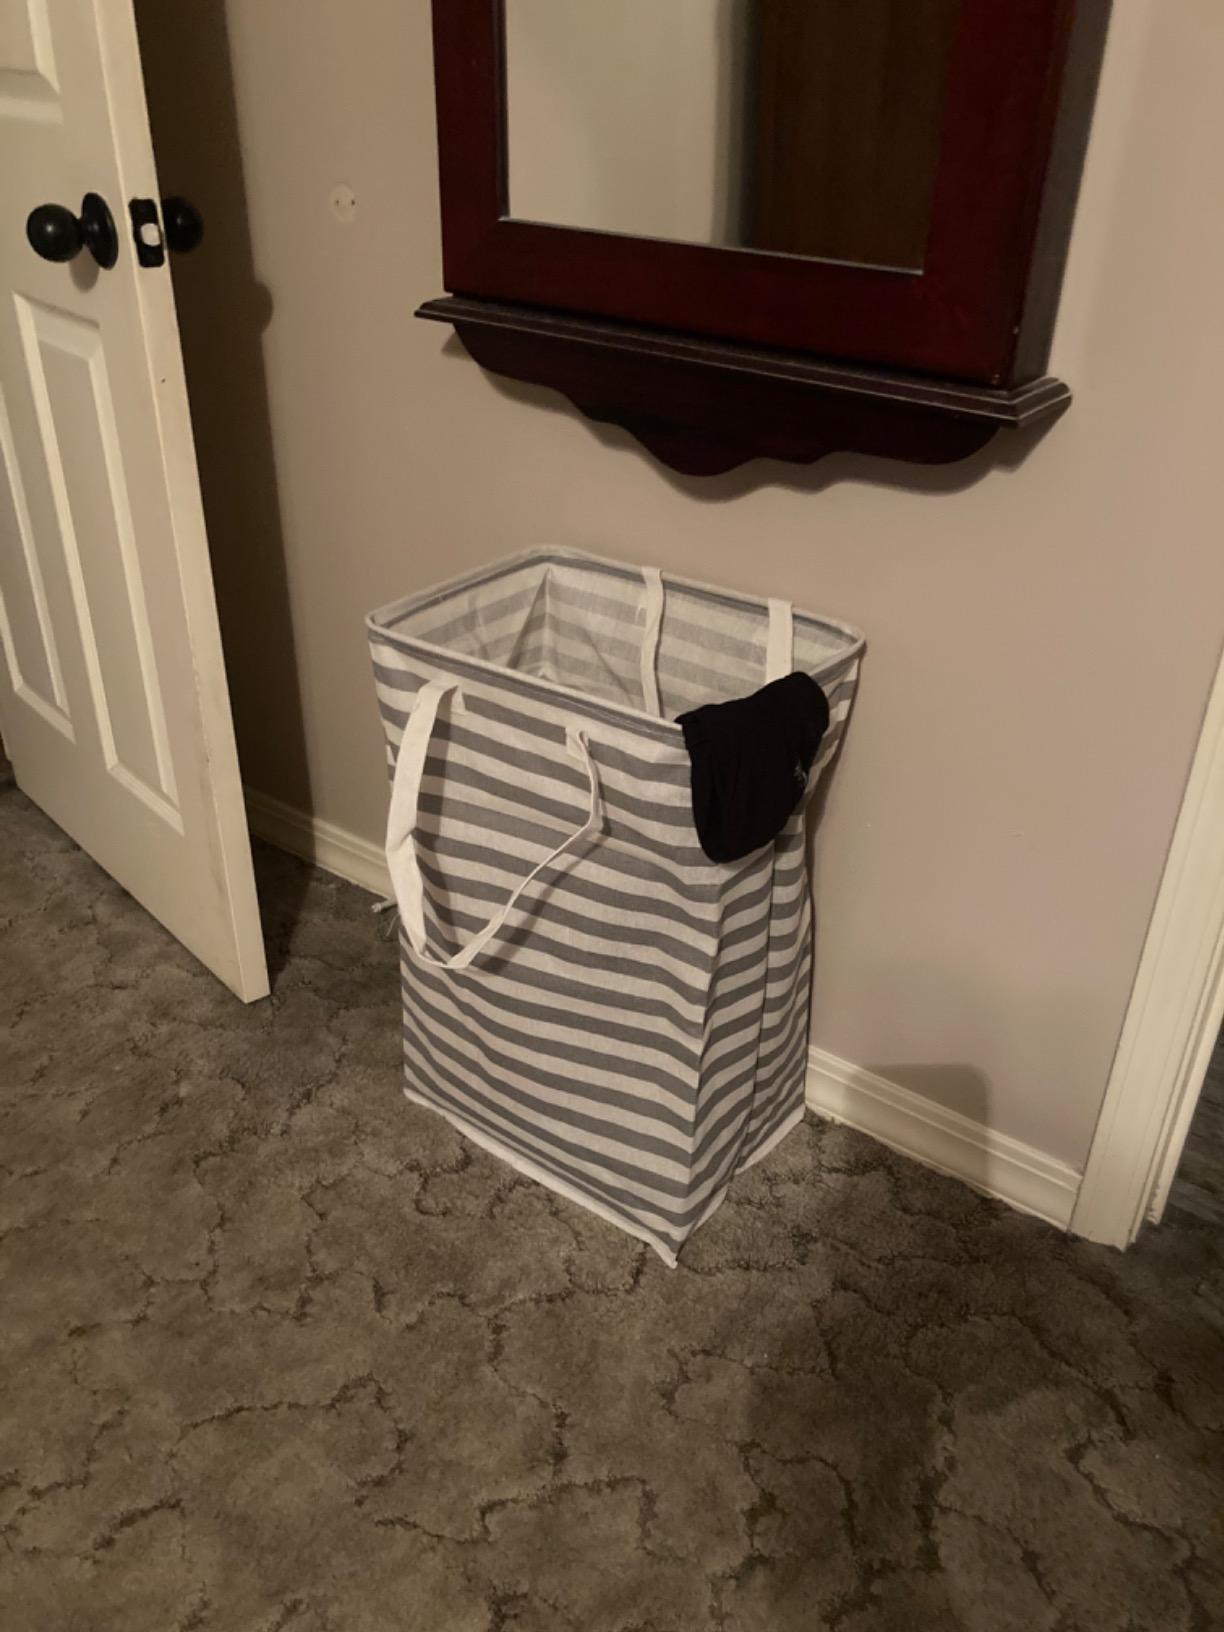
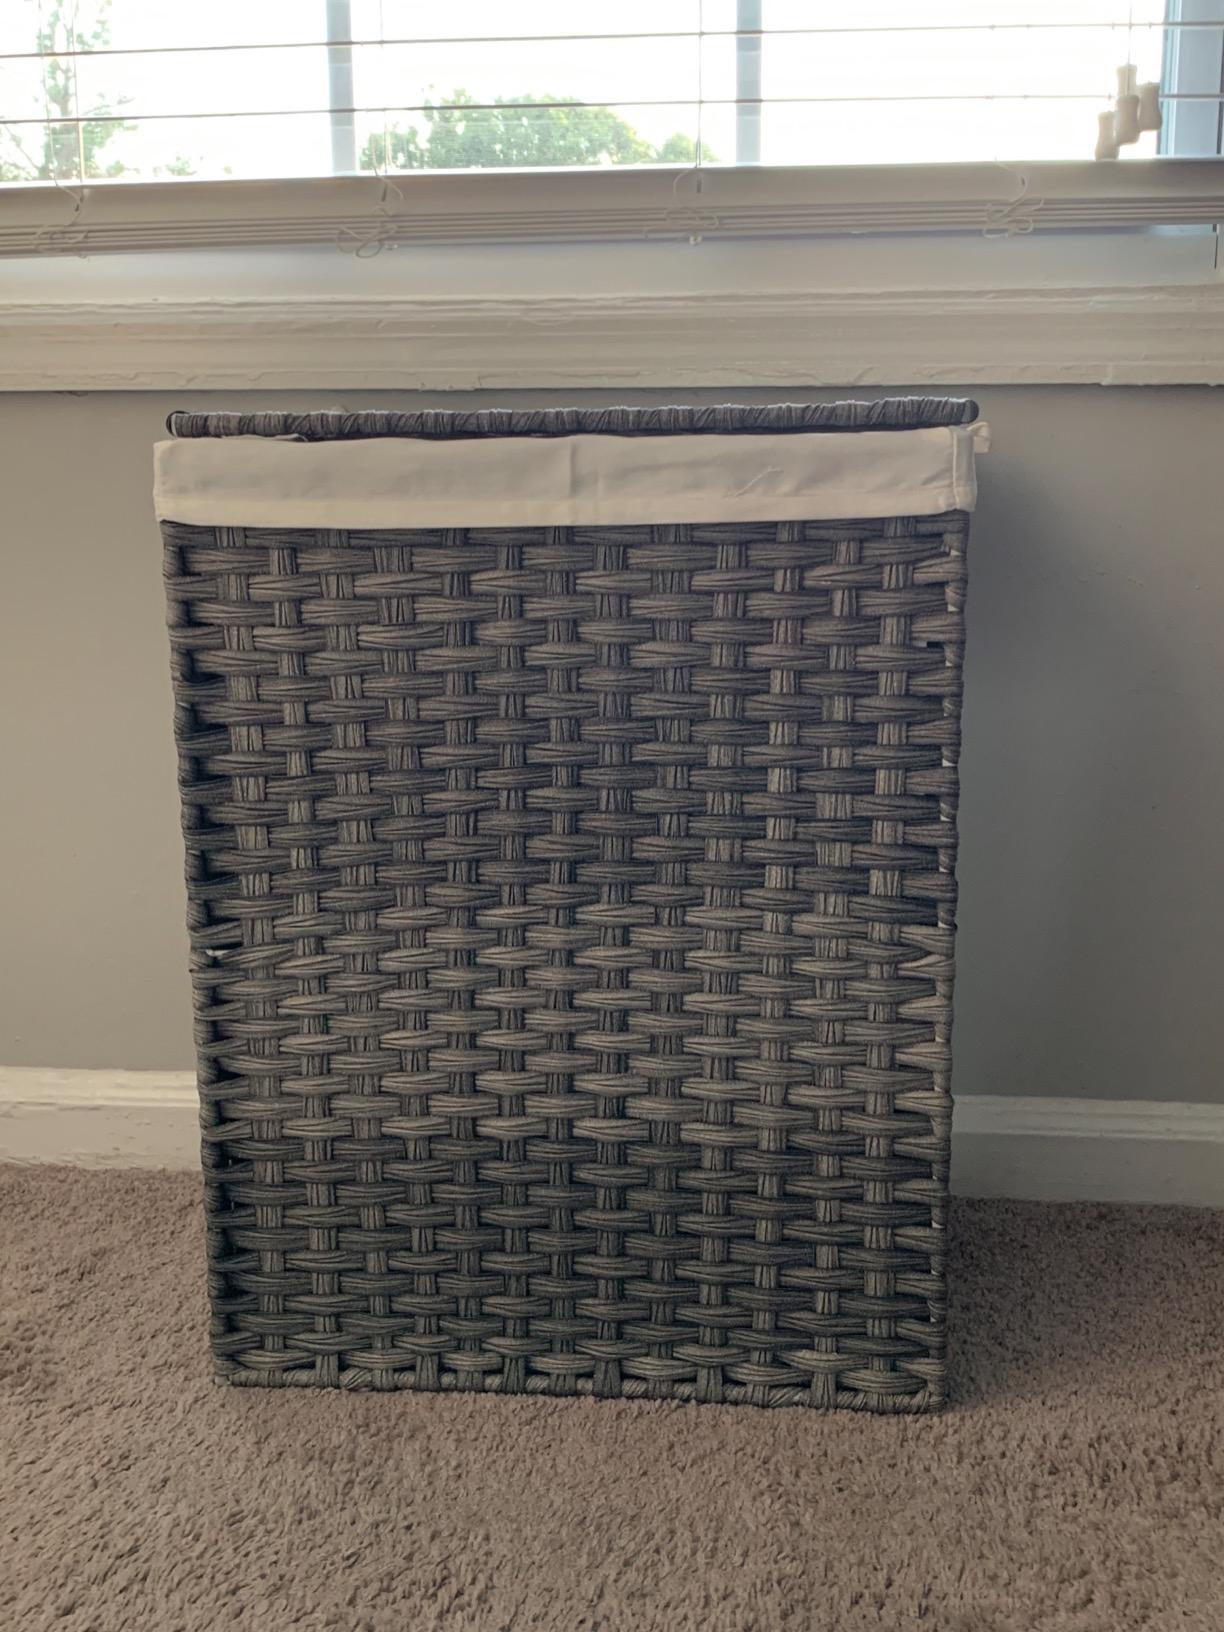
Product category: items_hamper
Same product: no